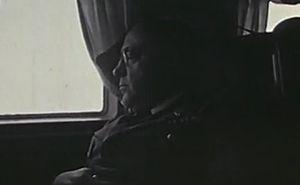
Theodor Morell, dit Theo Morell, est un médecin allemand, né le 22 juillet 1886 en Haute-Hesse et mort le 26 mai 1948 à Tegernsee. Réputé en son temps en Allemagne pour les traitements non conventionnels, holistiques et alternatifs qu’il prescrivait à ses patients, il est principalement connu pour avoir été le médecin personnel d'Adolf Hitler.